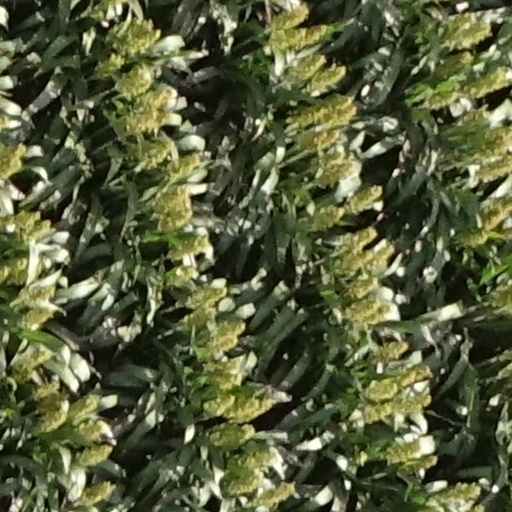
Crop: sorghum